List of mountain ranges of California

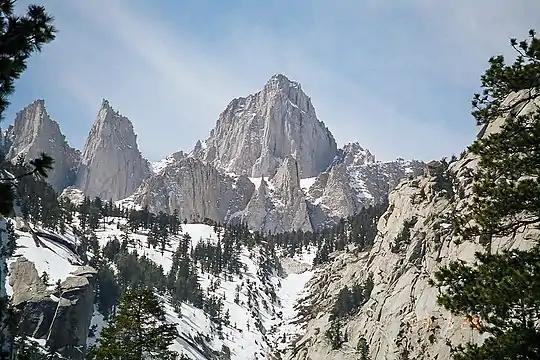
Mount Whitney is the highest mountain peak in the Sierra Nevada, the State of California, and the contiguous United States.

The following list comprises the mountain ranges of U.S. State of California designated by the United States Board on Geographic Names and cataloged in the Geographic Names Information System.